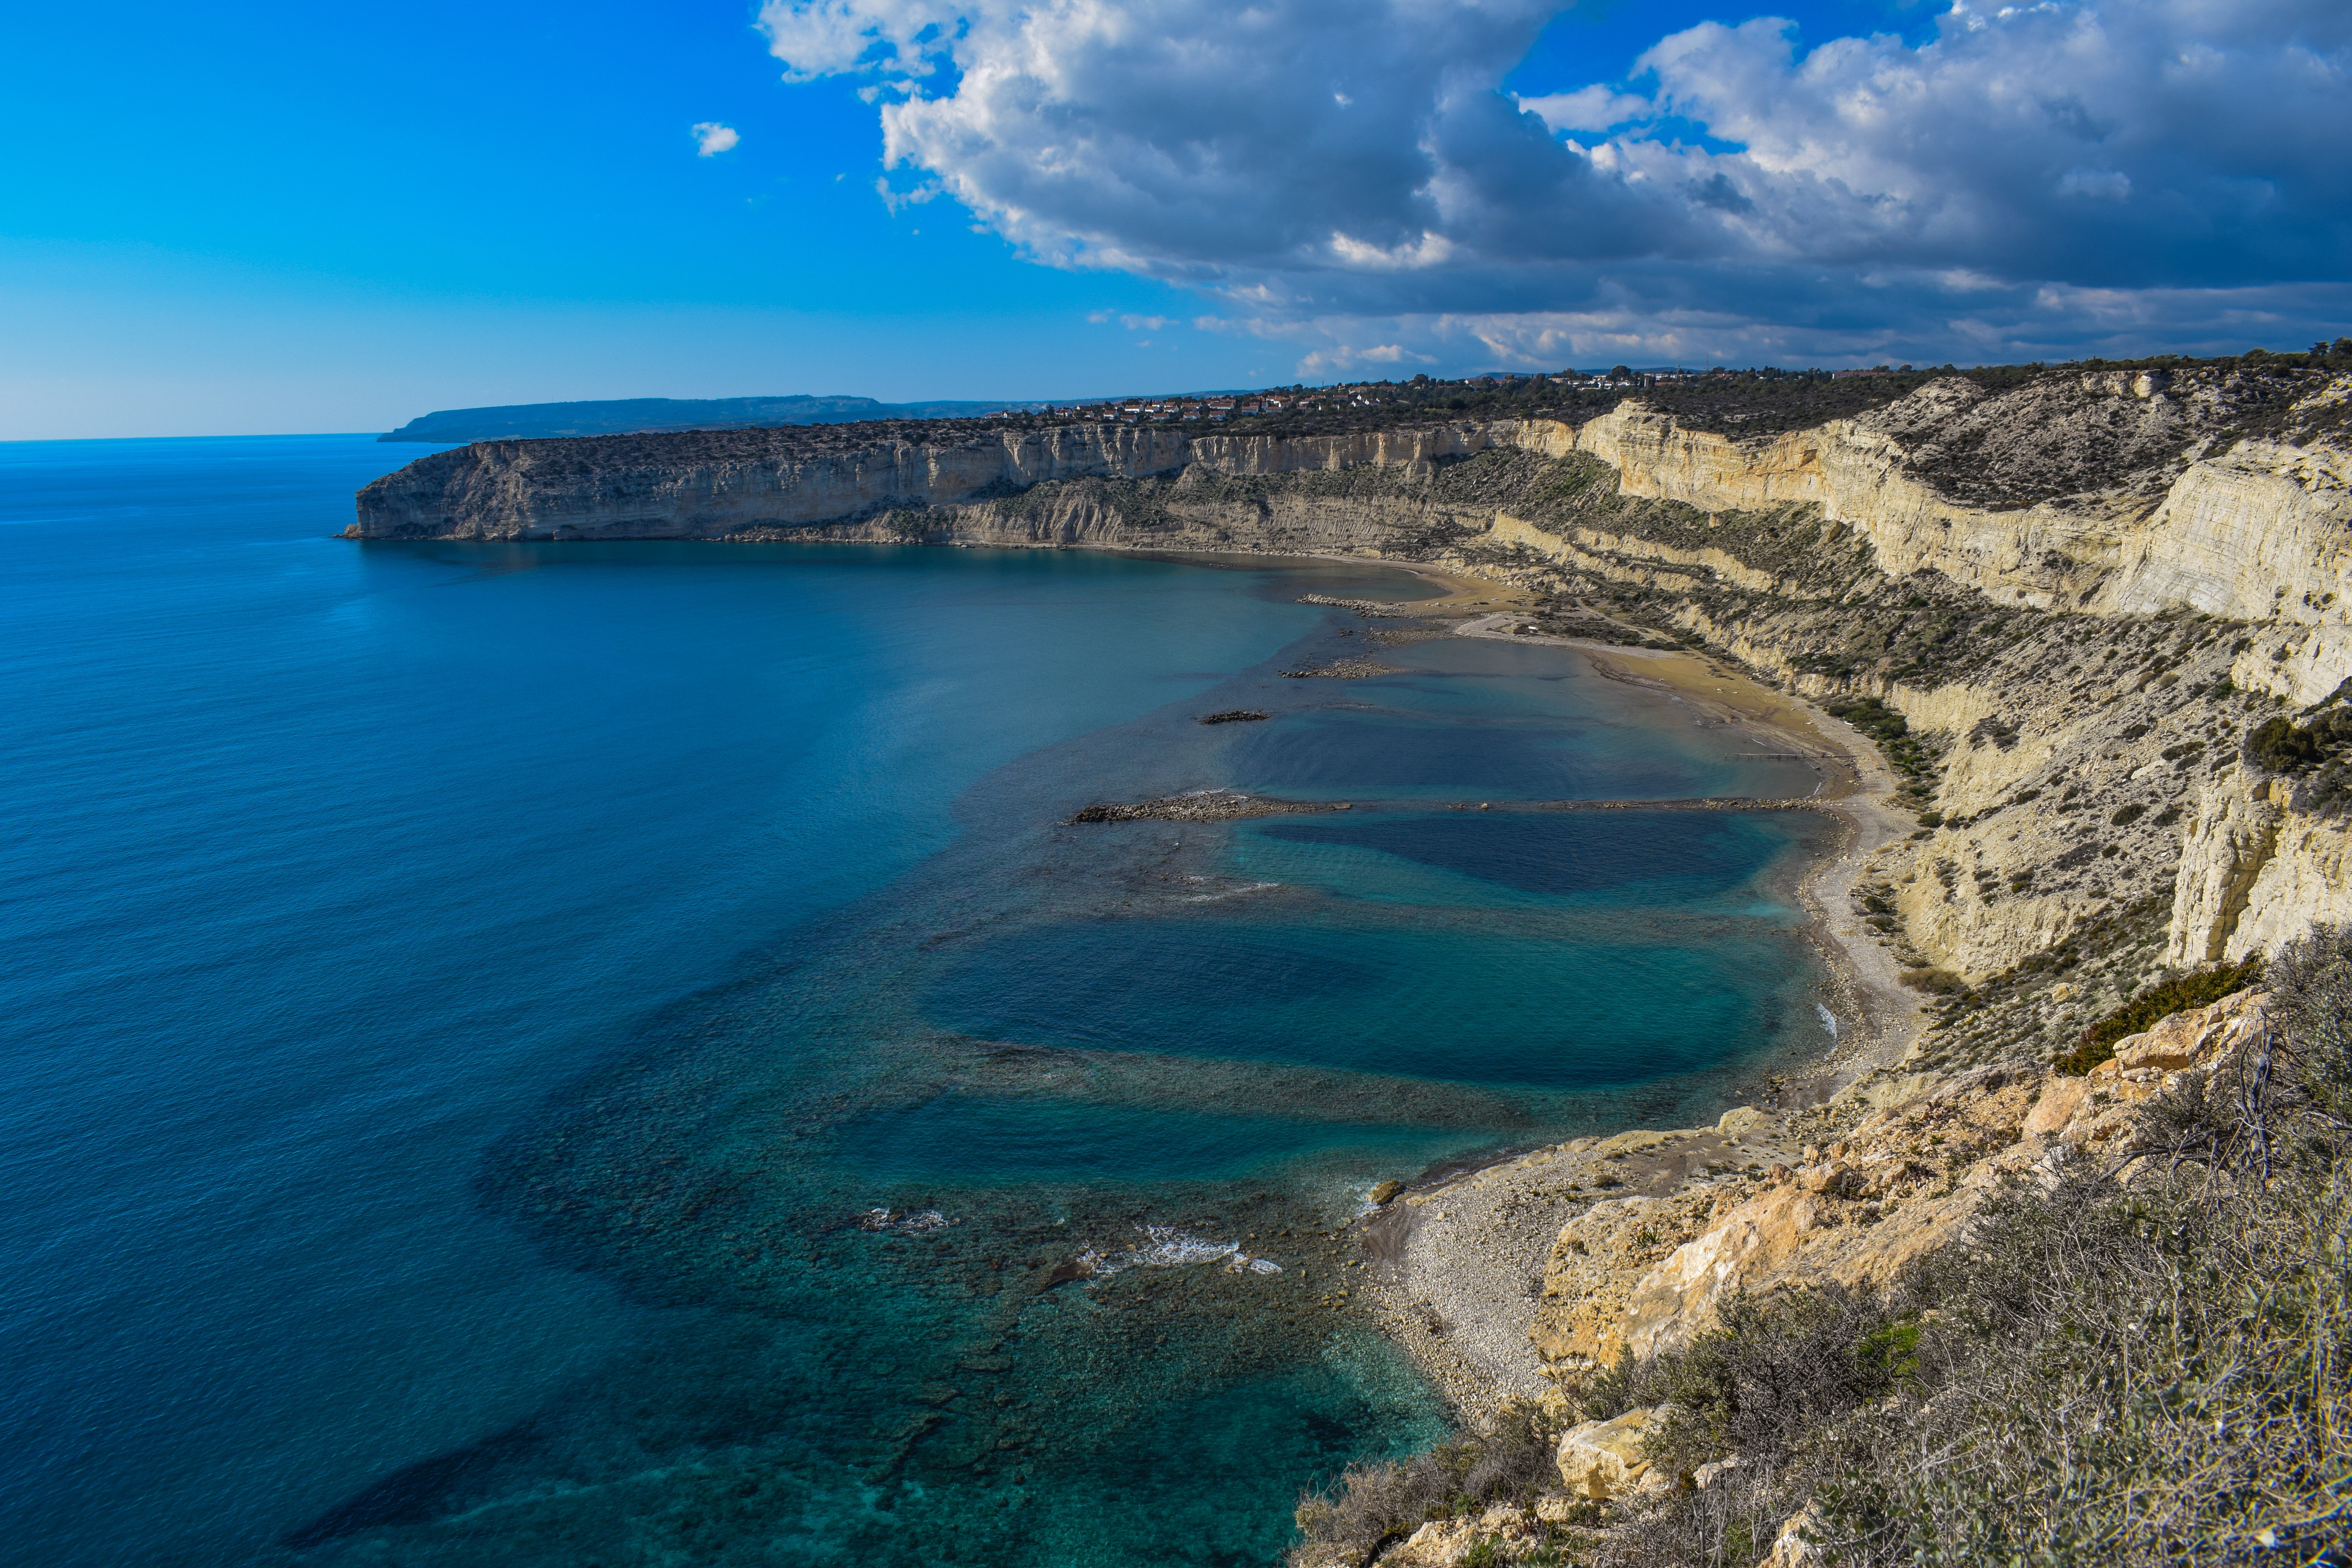
beach, landscape, sea, coast, water, ocean, horizon, shore, isolated, coastline, cliff, clear, cove, tranquil, scenic, lagoon, calm, bay, island, terrain, body of water, transparent, cliffs, serenity, archipelago, spectacular, cyprus, cape, islet, landform, aerial photography, geographical feature, zapalo beach